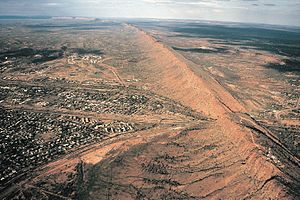
Alice Springs
Alice Springs er en by i Australien, som blev grundlagt i 1872. Den ligger i den sydlige del af Northern Territory. Indbyggertallet i Alice Springs er 27.481, hvilket er 12% af Northern Territorys befolkning. Arealet er 128 km².